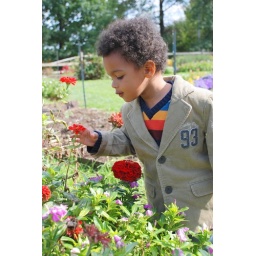
He had such a sweet touch with these flowers -- usually he is like a bull in a china shop!